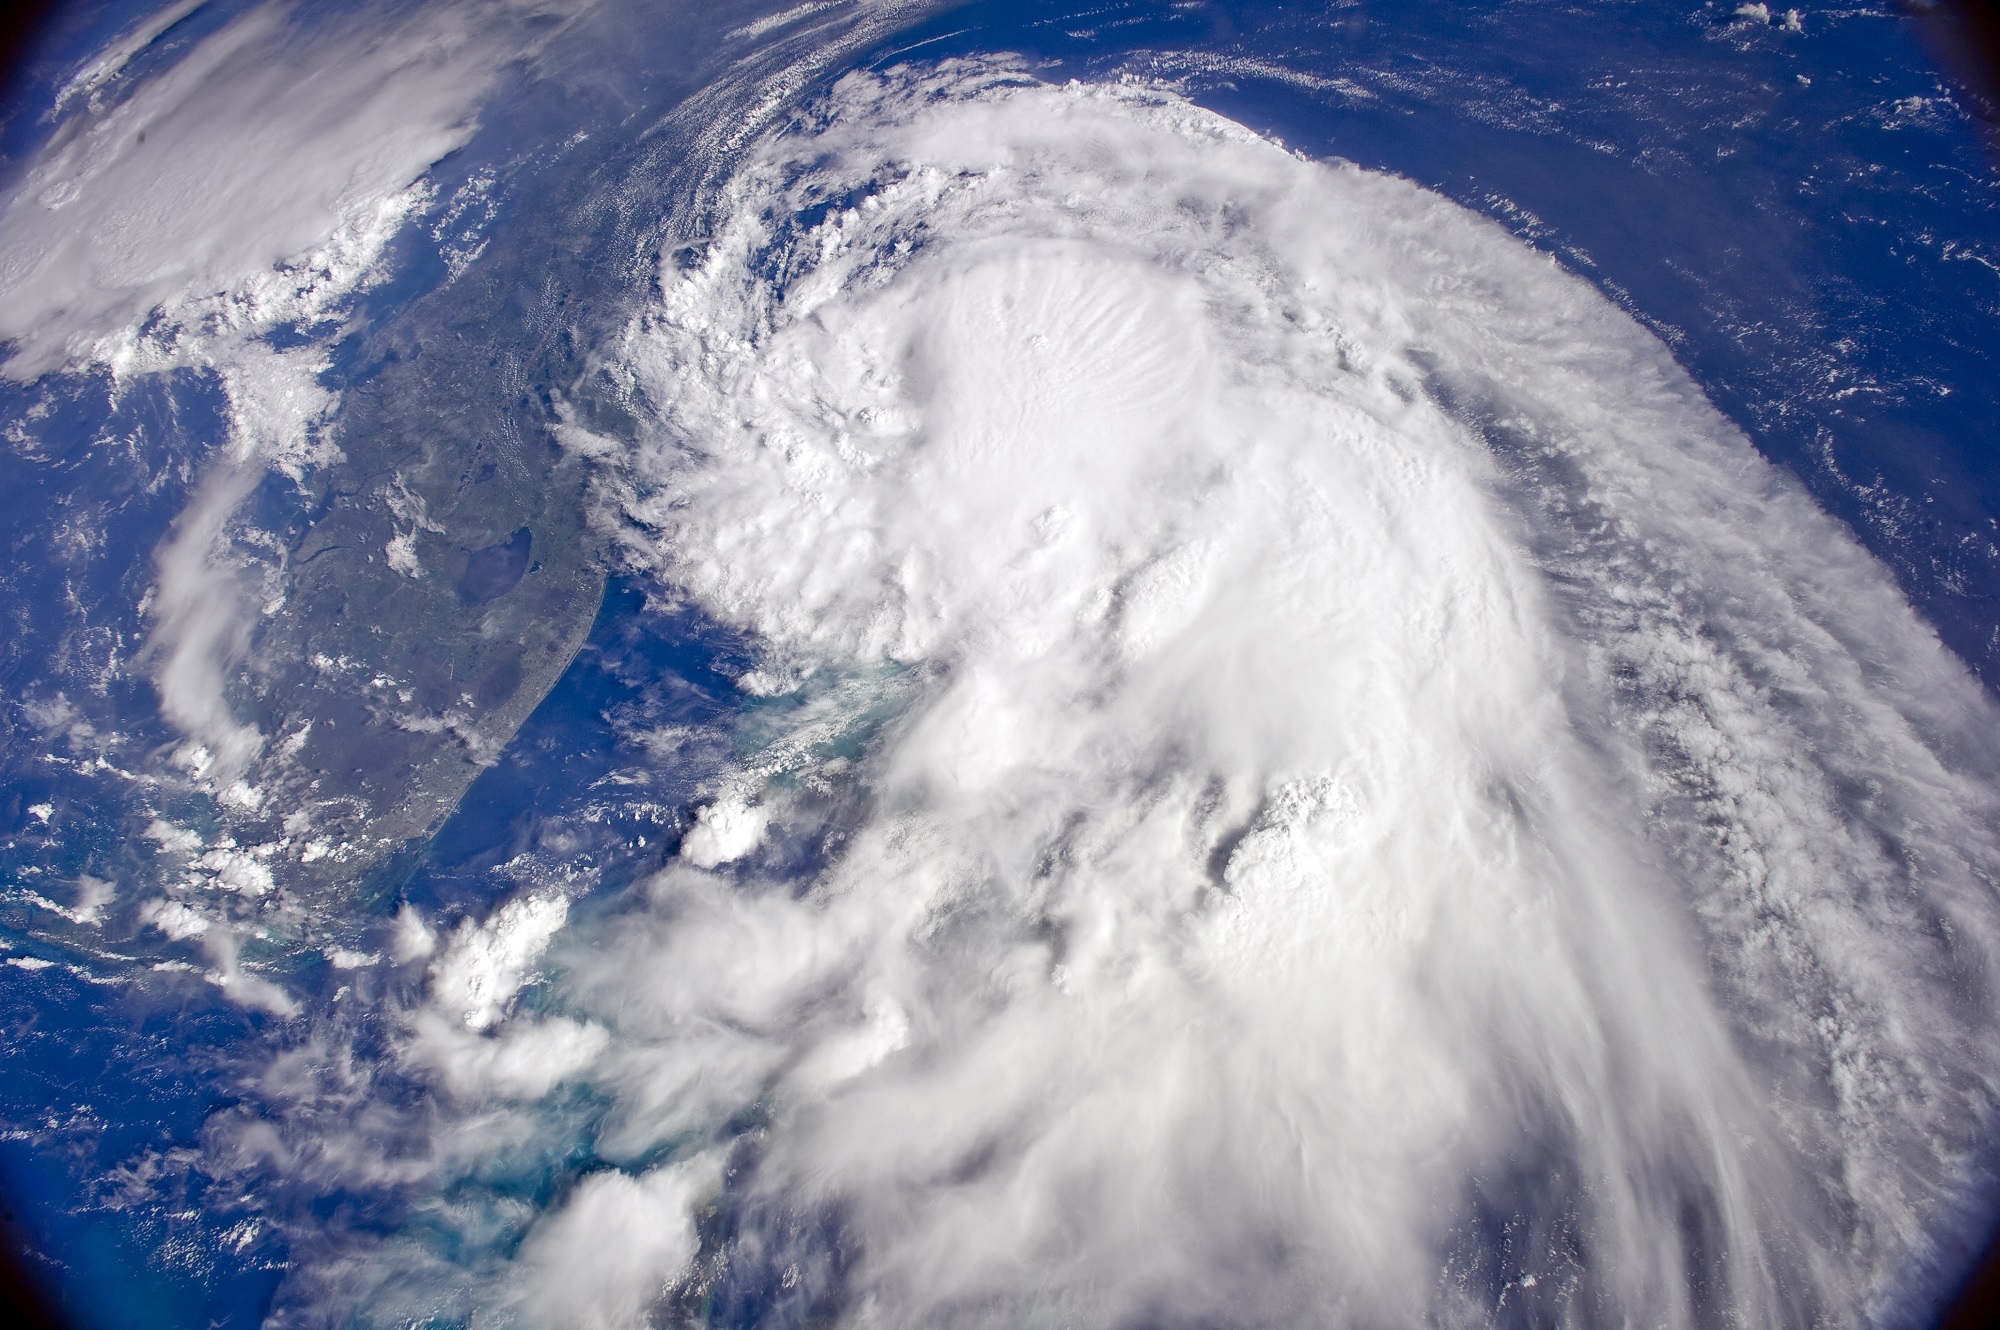
atmosphere, weather, storm, aerial view, 2014, clouds, climate, cyclone, florida, arthur, meteorology, international space station, cloudiness, atlantic ocean, weather phenomenon, tropical storm, atmosphere of earth, geological phenomenon, wind wave, tropical cyclone